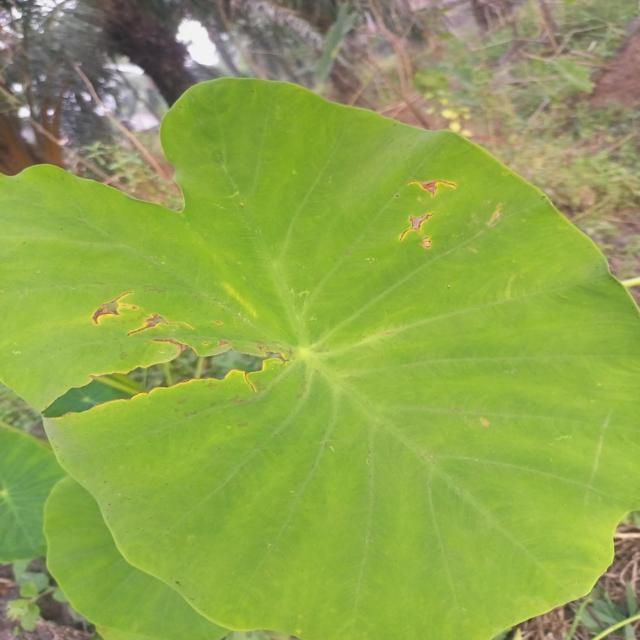
Label: Mid_Blight